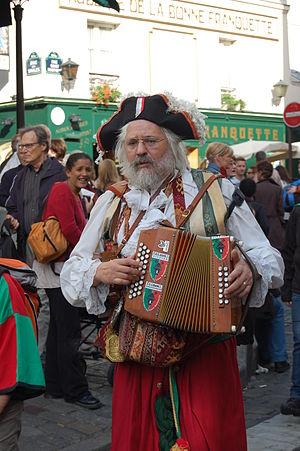
Accordéoniste du Vieux Montmartre à la Fête des Vendanges
La Fête des vendanges de Montmartre célèbre annuellement, depuis 1934, l'arrivée des cuvées issues du Clos Montmartre. L'organisation est assurée par la mairie du 18ᵉ arrondissement, mobilise les acteurs de la vie locale et invite des célébrités à parrainer l’événement.